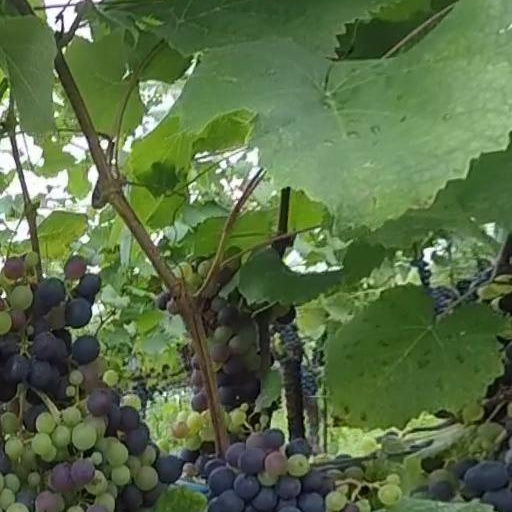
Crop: grape